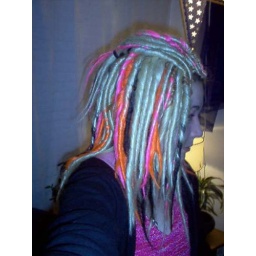
Fat shoulder lengths DEs in platinum blonde, blonde to pink transitions, orange, blonde to orange, black and blonde to black. Model: Me.